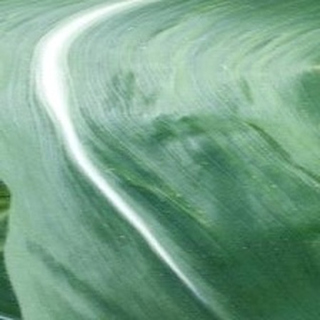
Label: healthy_corn